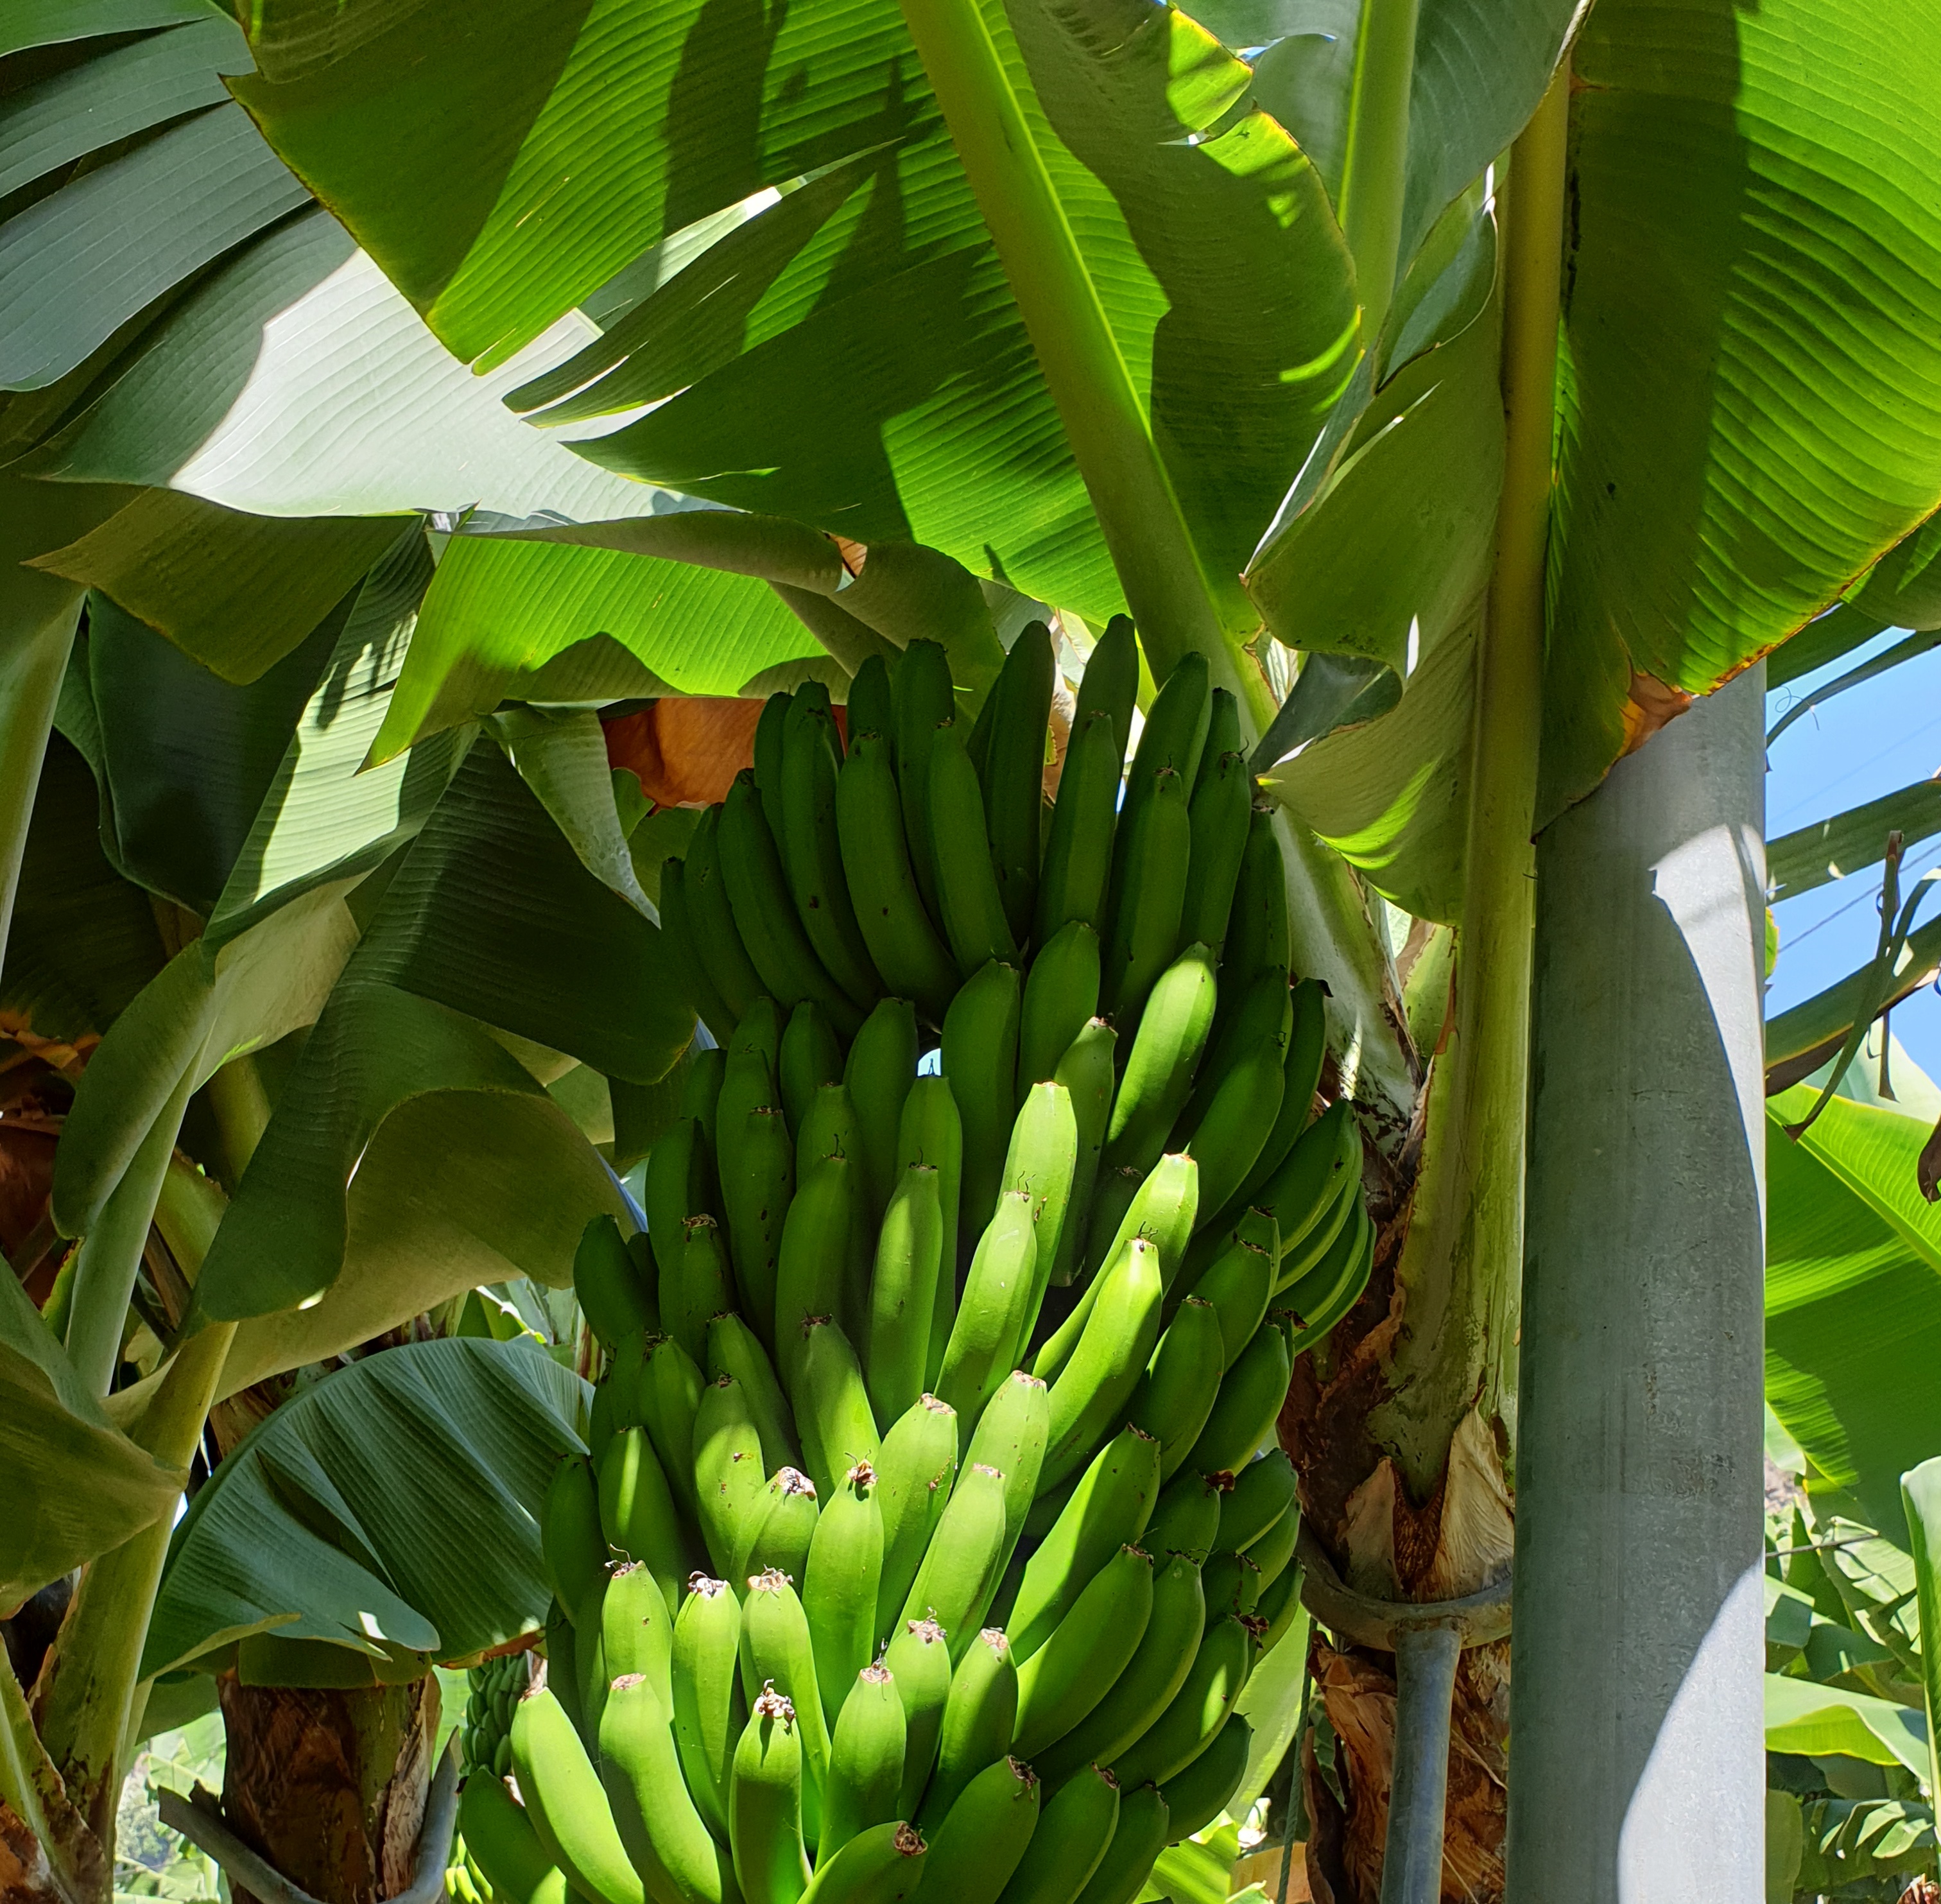
Label: Keep